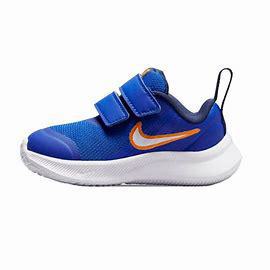
Brand: Nike
Model: Star Runner 3